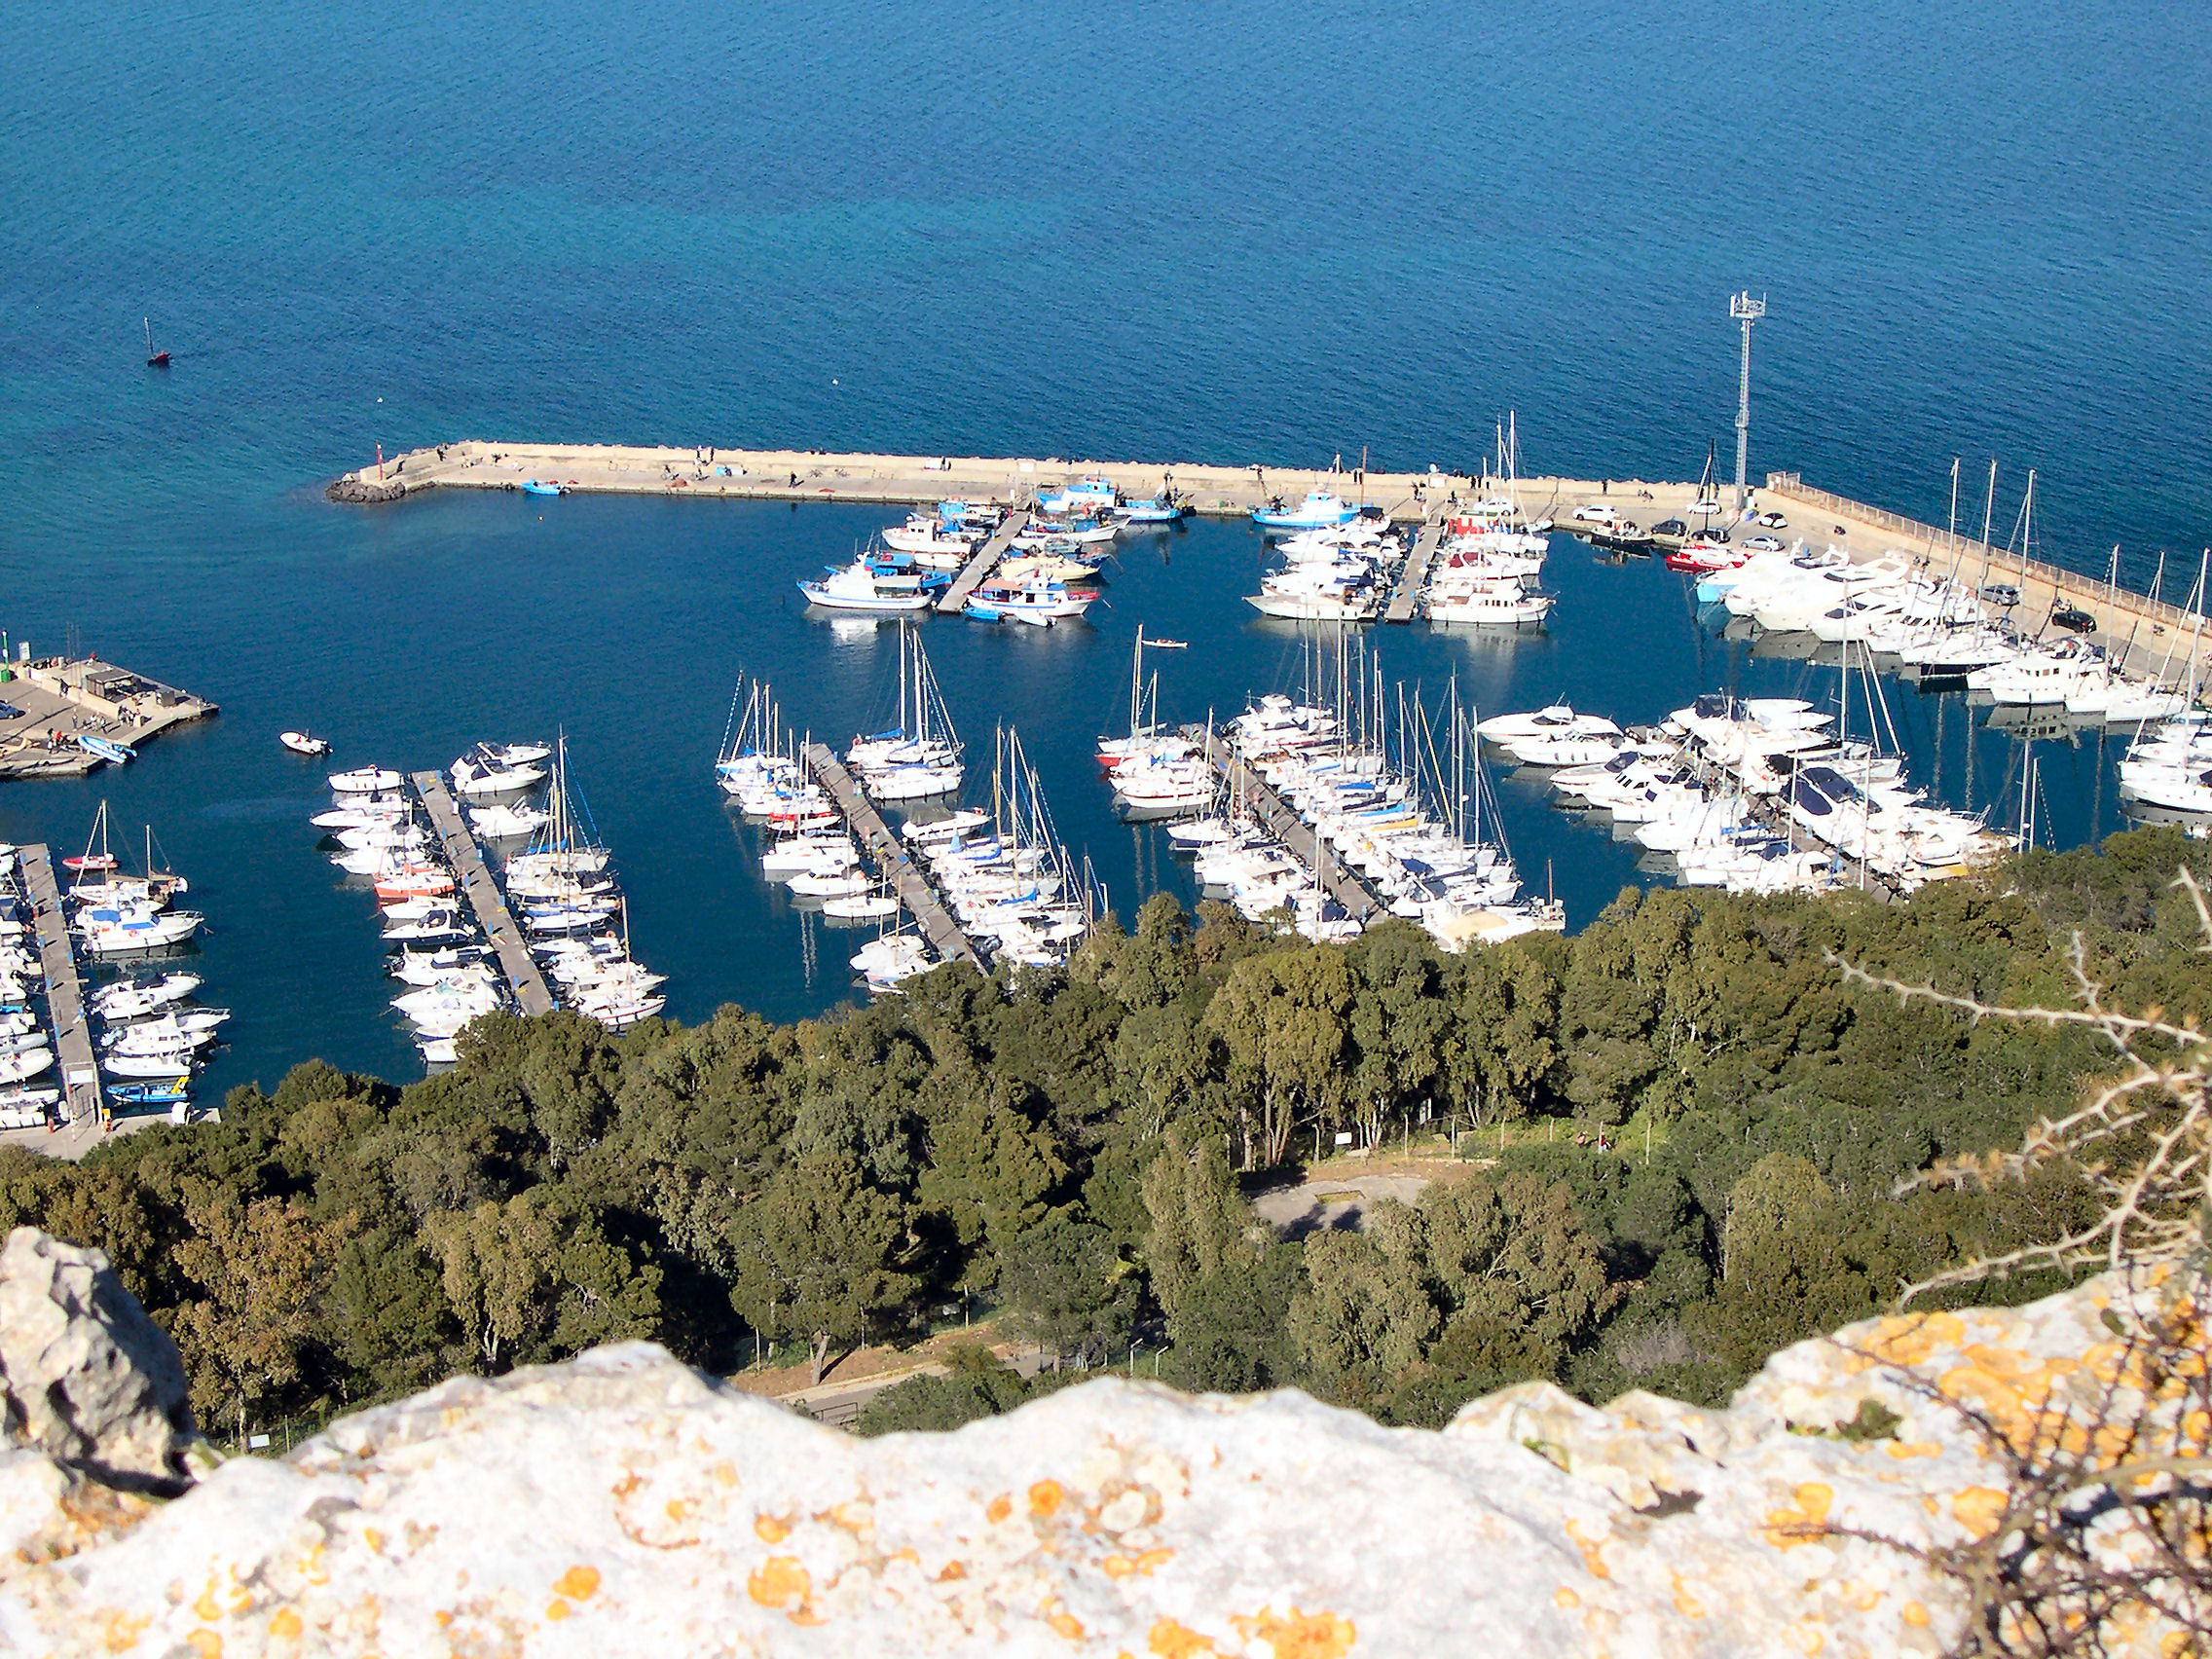
nature, water resources, aerial photography, water, marina, inlet, bird's eye view, infrastructure, promontory, coastal and oceanic landforms, cape, island, port, artificial island, harbor, peninsula, sea, coast, landscape, channel, bay, dock, headland, breakwater, tourism